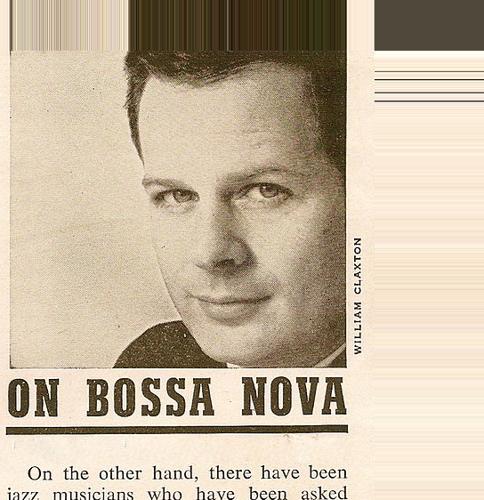
Age: 33